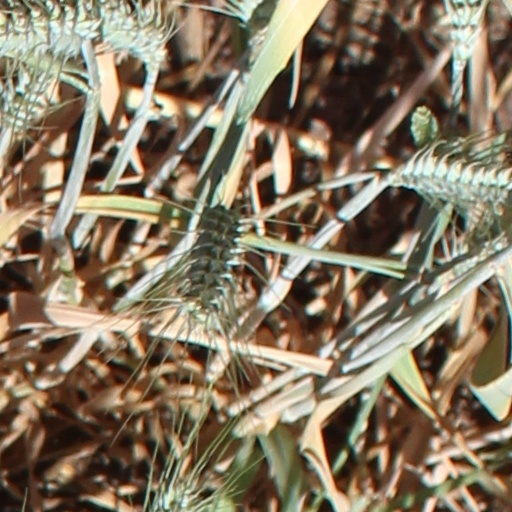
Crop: wheat